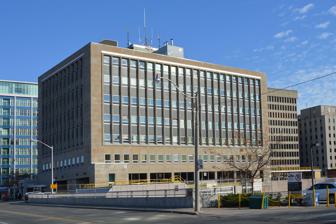
Building: William McBrien Building
Country: Canada
Year built: 1958
Administrative Building McBrien Building General information Architectural style Modernist Address 1900 Yonge Street Town or city Toronto , Ontario Country Canada Coordinates 43°41′52″N 79°23′48″W / 43.69778°N 79.39667°W / 43.69778; -79.39667 Current tenants Toronto Transit Commission Opened 1958 Owner City of Toronto government Technical details Floor count 7 Design and construction Architect(s) Charles B. Dolphin William McBrien Building (formally known as the W. C. McBrien Building) is the administrative headquarters of the Toronto Transit Commission . Designed by Charles B. Dolphin (1888-1969) and opened on February 7, 1958, the seven-storey building is located at 1900 Yonge Street above the Davisville subway station . The building is named for former TTC Chairman William C. McBrien who died in June 1954, shortly after the opening of the Yonge Subway . The TTC's Customer Service Centre is located on the ground floor of the building. The building is 28 metres (92 ft) wide, 50 metres (163 ft) long and contains 11,000 square metres (120,000 sq ft) of floor space. Its exterior is made of limestone quarried at Queenston, Ontario . The main-floor lobby is lined with light brown Italian marble. The building incorporates an entrance to Davisville subway station located below street level as well as bus bays at ground level. The building design allows for expansion from its current seven storeys to ten storeys. Prior to the opening of the McBrien Building, the TTC head office was in the old Toronto Board of Trade Building (built 1890 and demolished 1958) located at the north-east corner of Yonge and Front streets. This was the TTC's first permanent home since April 1922. The TTC outgrew the old building with its limited floor space, and starting in 1928, the TTC had to acquire space elsewhere. Starting in 1953, functions such as purchasing, safety, research, engineering, among others were moved to the J.G. Inglis Building at the Hillcrest Complex . In 1958, the executive, legal and treasury functions moved to the McBrien Building. Relocation In 2015, the TTC considered relocating from the building because of ongoing concerns about the state of the building and for head office staff to be in one location. Earlier plans to relocate to Yonge and York Mills had been rejected for costs. As of 2022 [update] , the TTC plans to move its headquarters out of the building in 2025, with a TTC master control centre remaining there until 2028. The move would consolidate office space and free up municipally-owned property for redevelopment. The city of Toronto intends to preserve the heritage aspects of the building. Besides 1900 Yonge, the TTC leases seven other locations to house head office staff. References